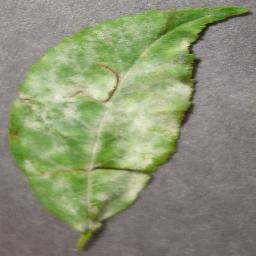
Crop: cherry
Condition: (including_sour)_powdery_mildew